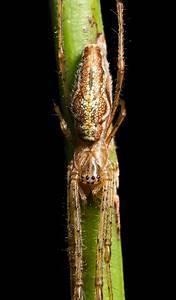
spider